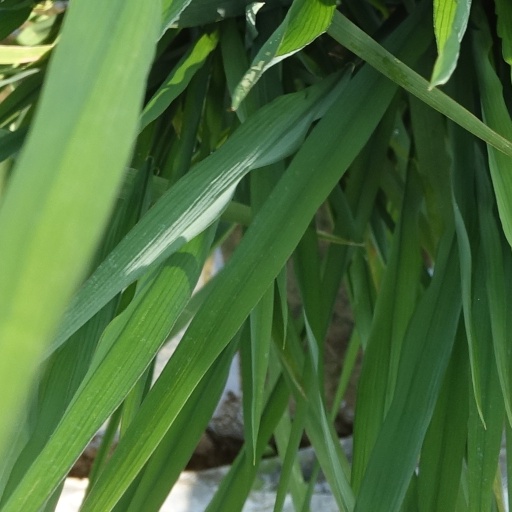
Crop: rice